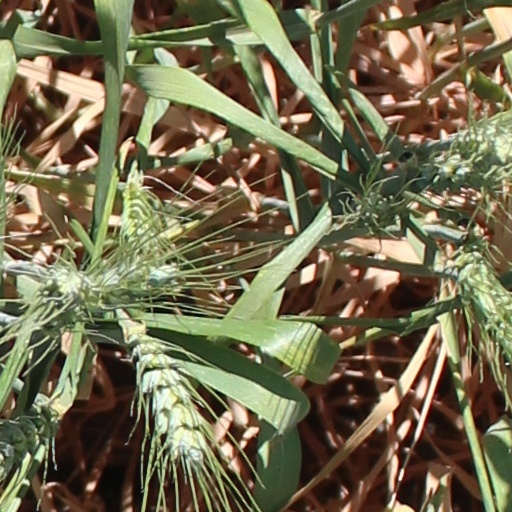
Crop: wheat